Didgeridoo

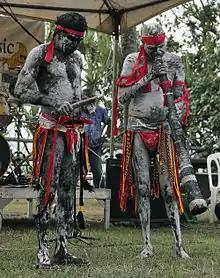
Didgeridoo and clapstick players performing at Nightcliff, Northern Territory

The didgeridoo, also spelt didjeridu (among other variants), is a wind instrument, played with vibrating lips to produce a continuous drone while using a special breathing technique called circular breathing. The didgeridoo was developed by Aboriginal peoples of northern Australia at least 1,000 years ago, and is now in use around the world, though still most strongly associated with Indigenous Australian music. In the Yolŋu languages of the indigenous people of northeast Arnhem Land the name for the instrument is the yiḏaki, or more recently by some, mandapul. In the Bininj Kunwok language of West Arnhem Land it is known as mako (pronounced, and sometimes spelt, as mago).